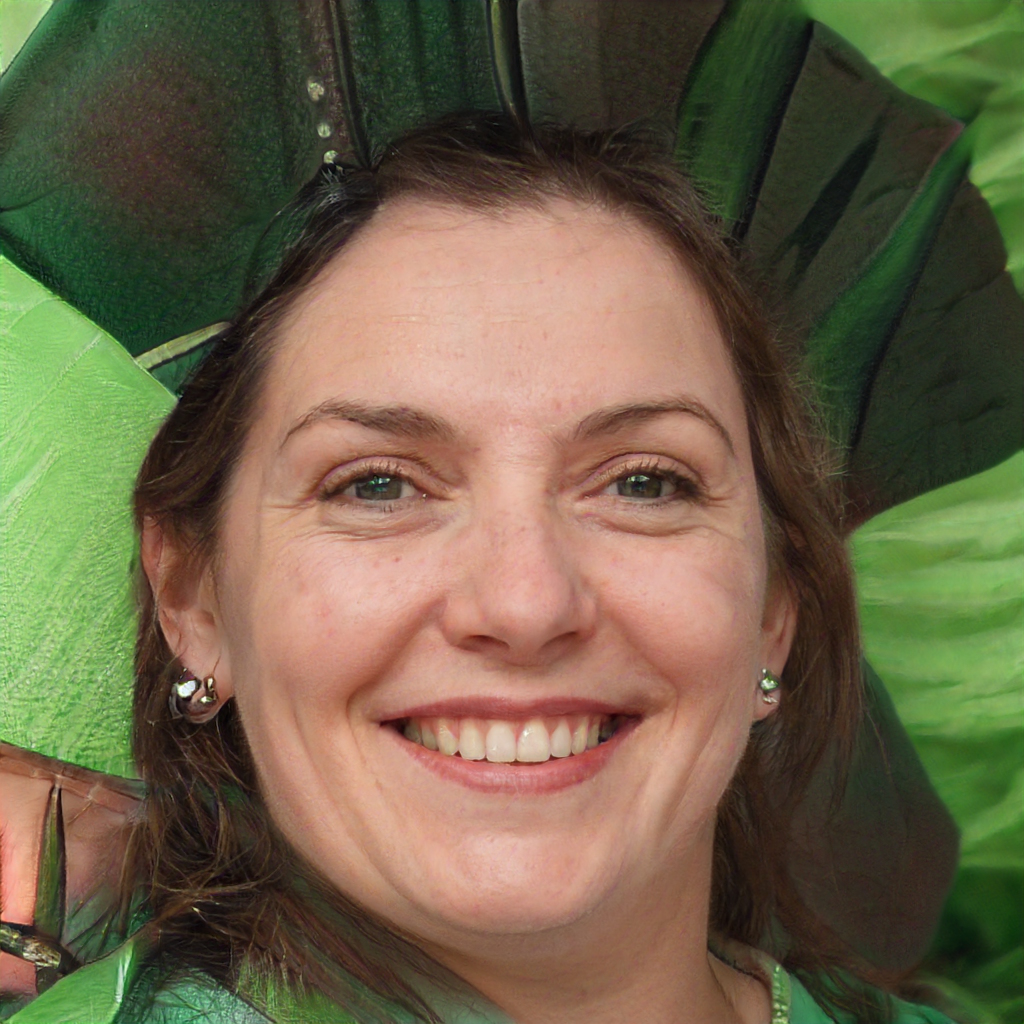
Gender: Female